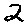
Label: 2